Eremophila neglecta

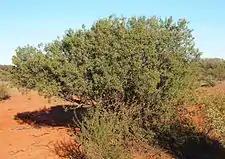
"E. neglecta" habit

The species was first formally described in 1914 by John McConnell Black and the description was published in "Transansactions and Proceedings of the Royal Society of South Australia". The specific epithet ("neglecta") is a Latin word meaning "disregarded" or "overlooked".